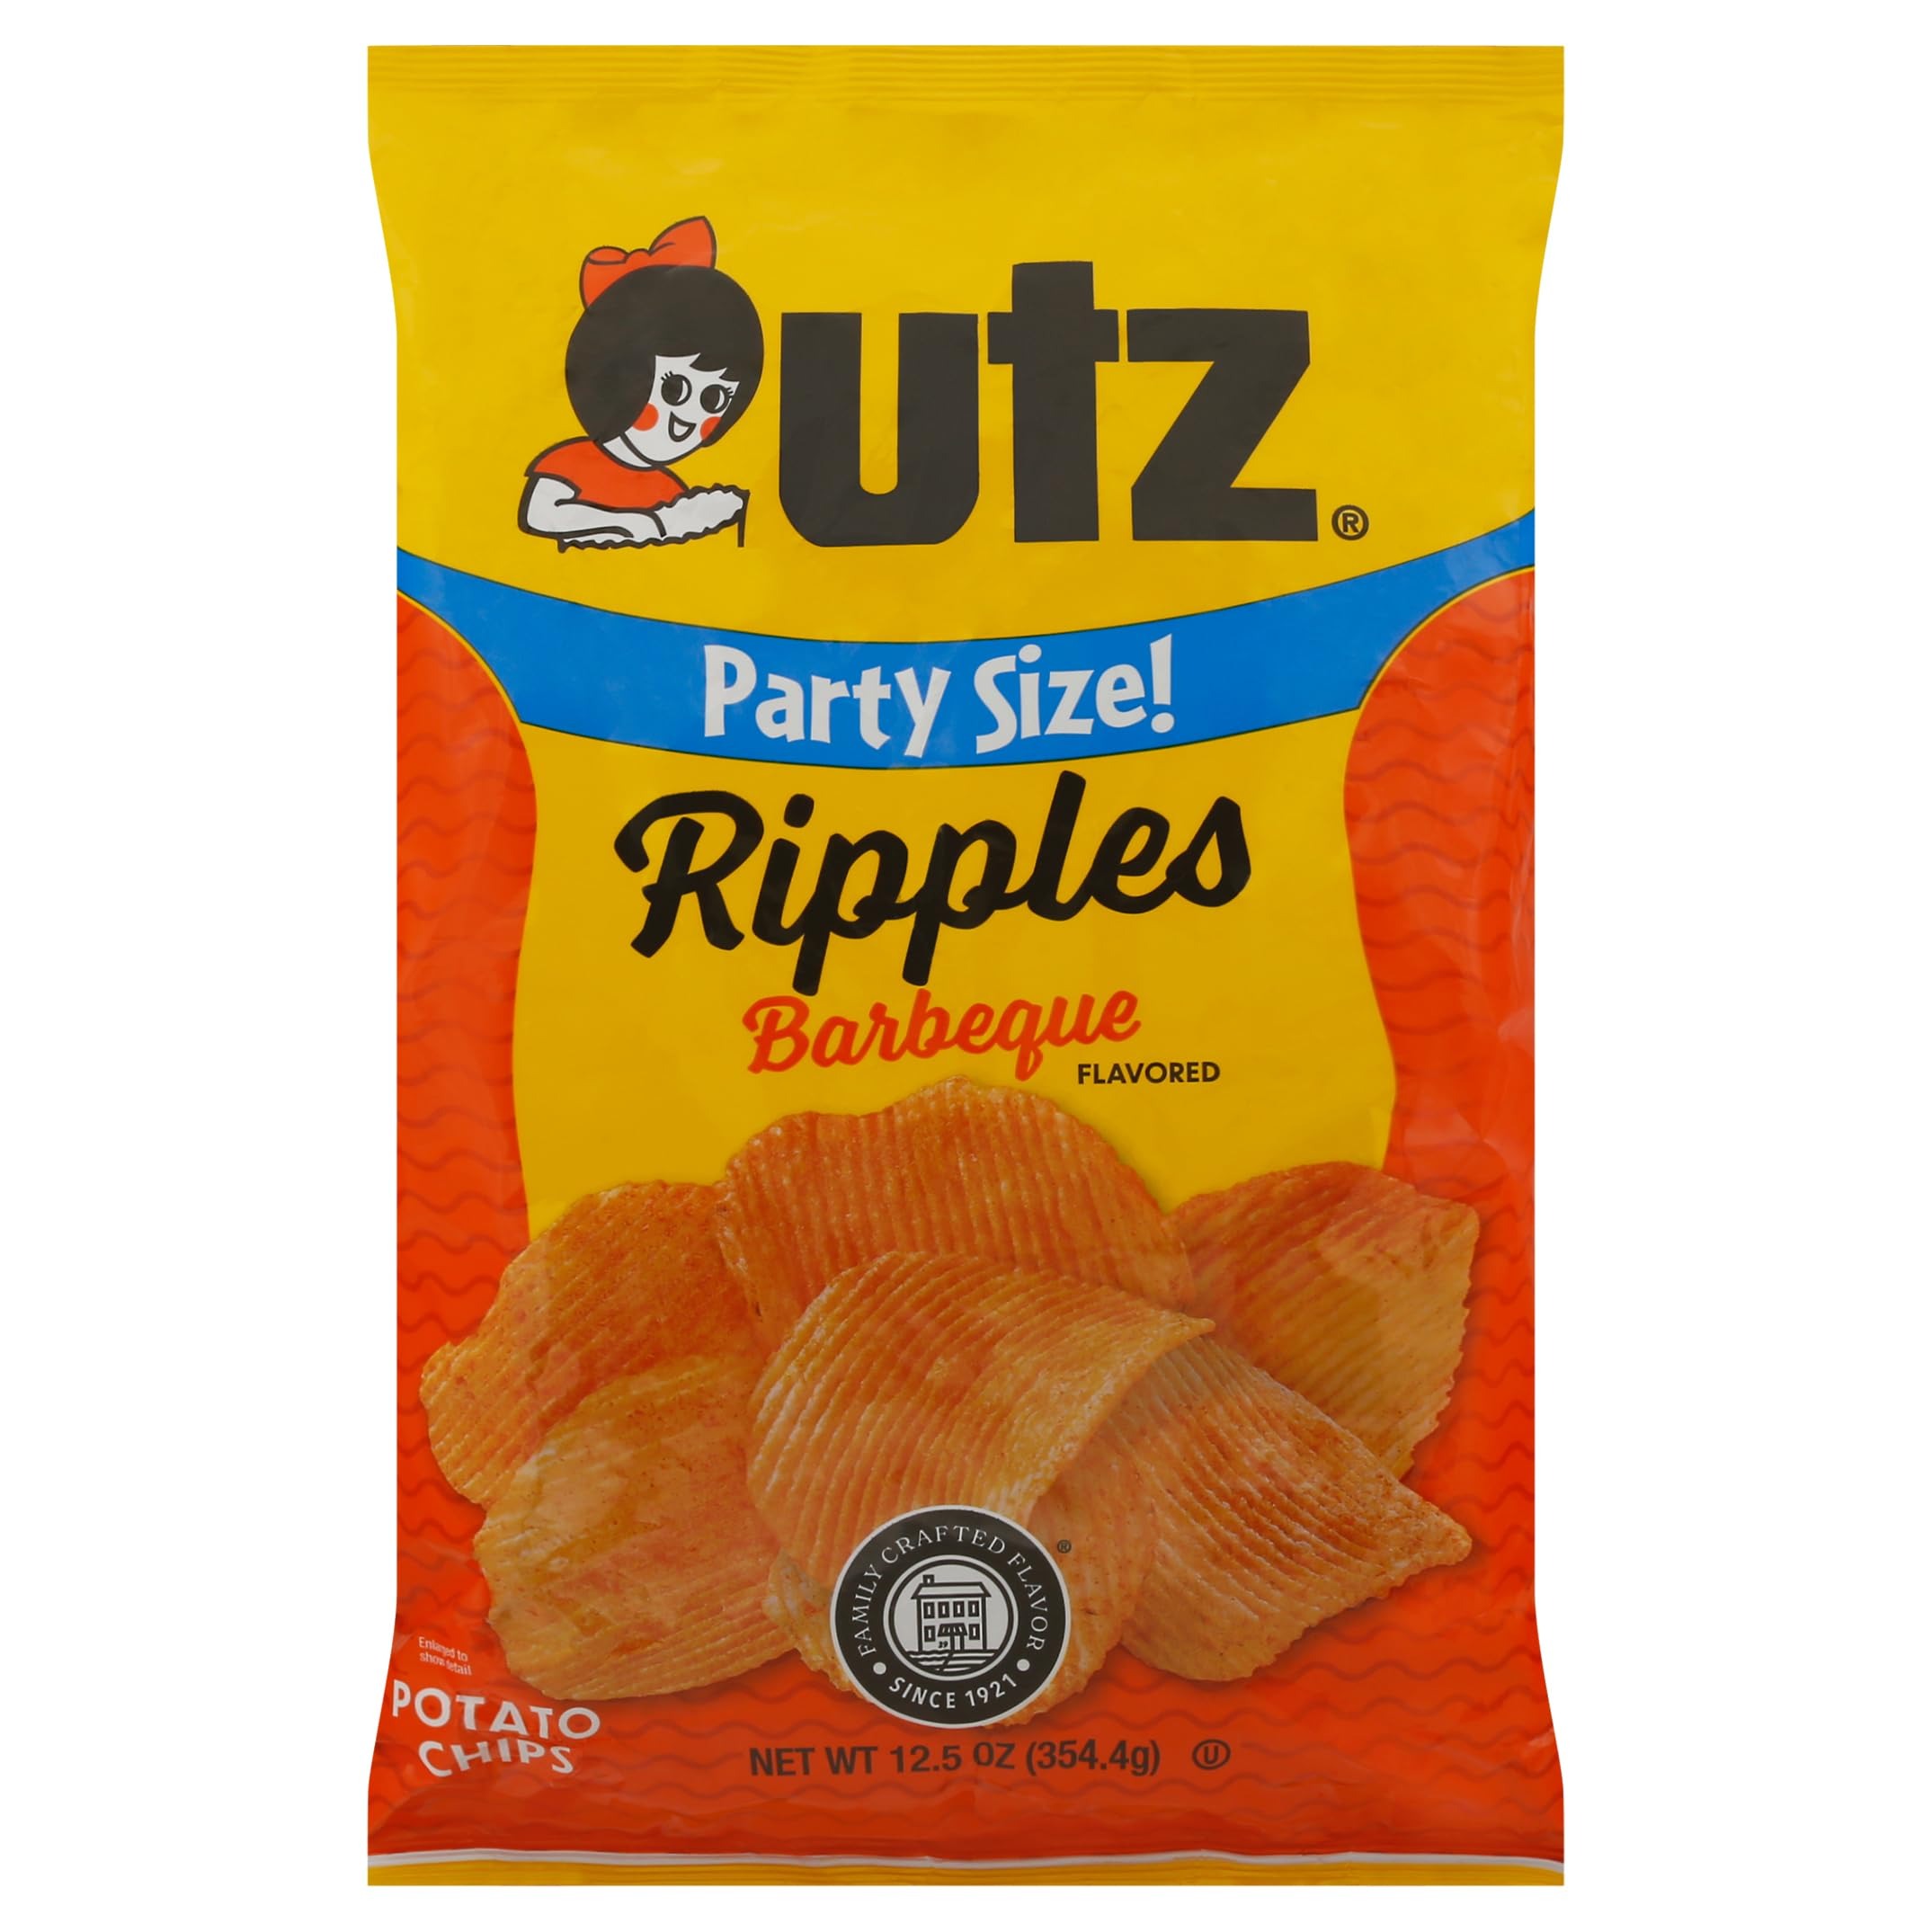
Item Name: Utz, Ripples Potato Chips, 12.5 Ounce
Bullet Point 1: Package type name: Bag
Bullet Point 2: Snack chip type: potato_chip
Bullet Point 3: Snack chip type: potato_chip
Product Description: Potato Chips And Crisps
Value: 12.5
Unit: Ounce

Price: 5.3